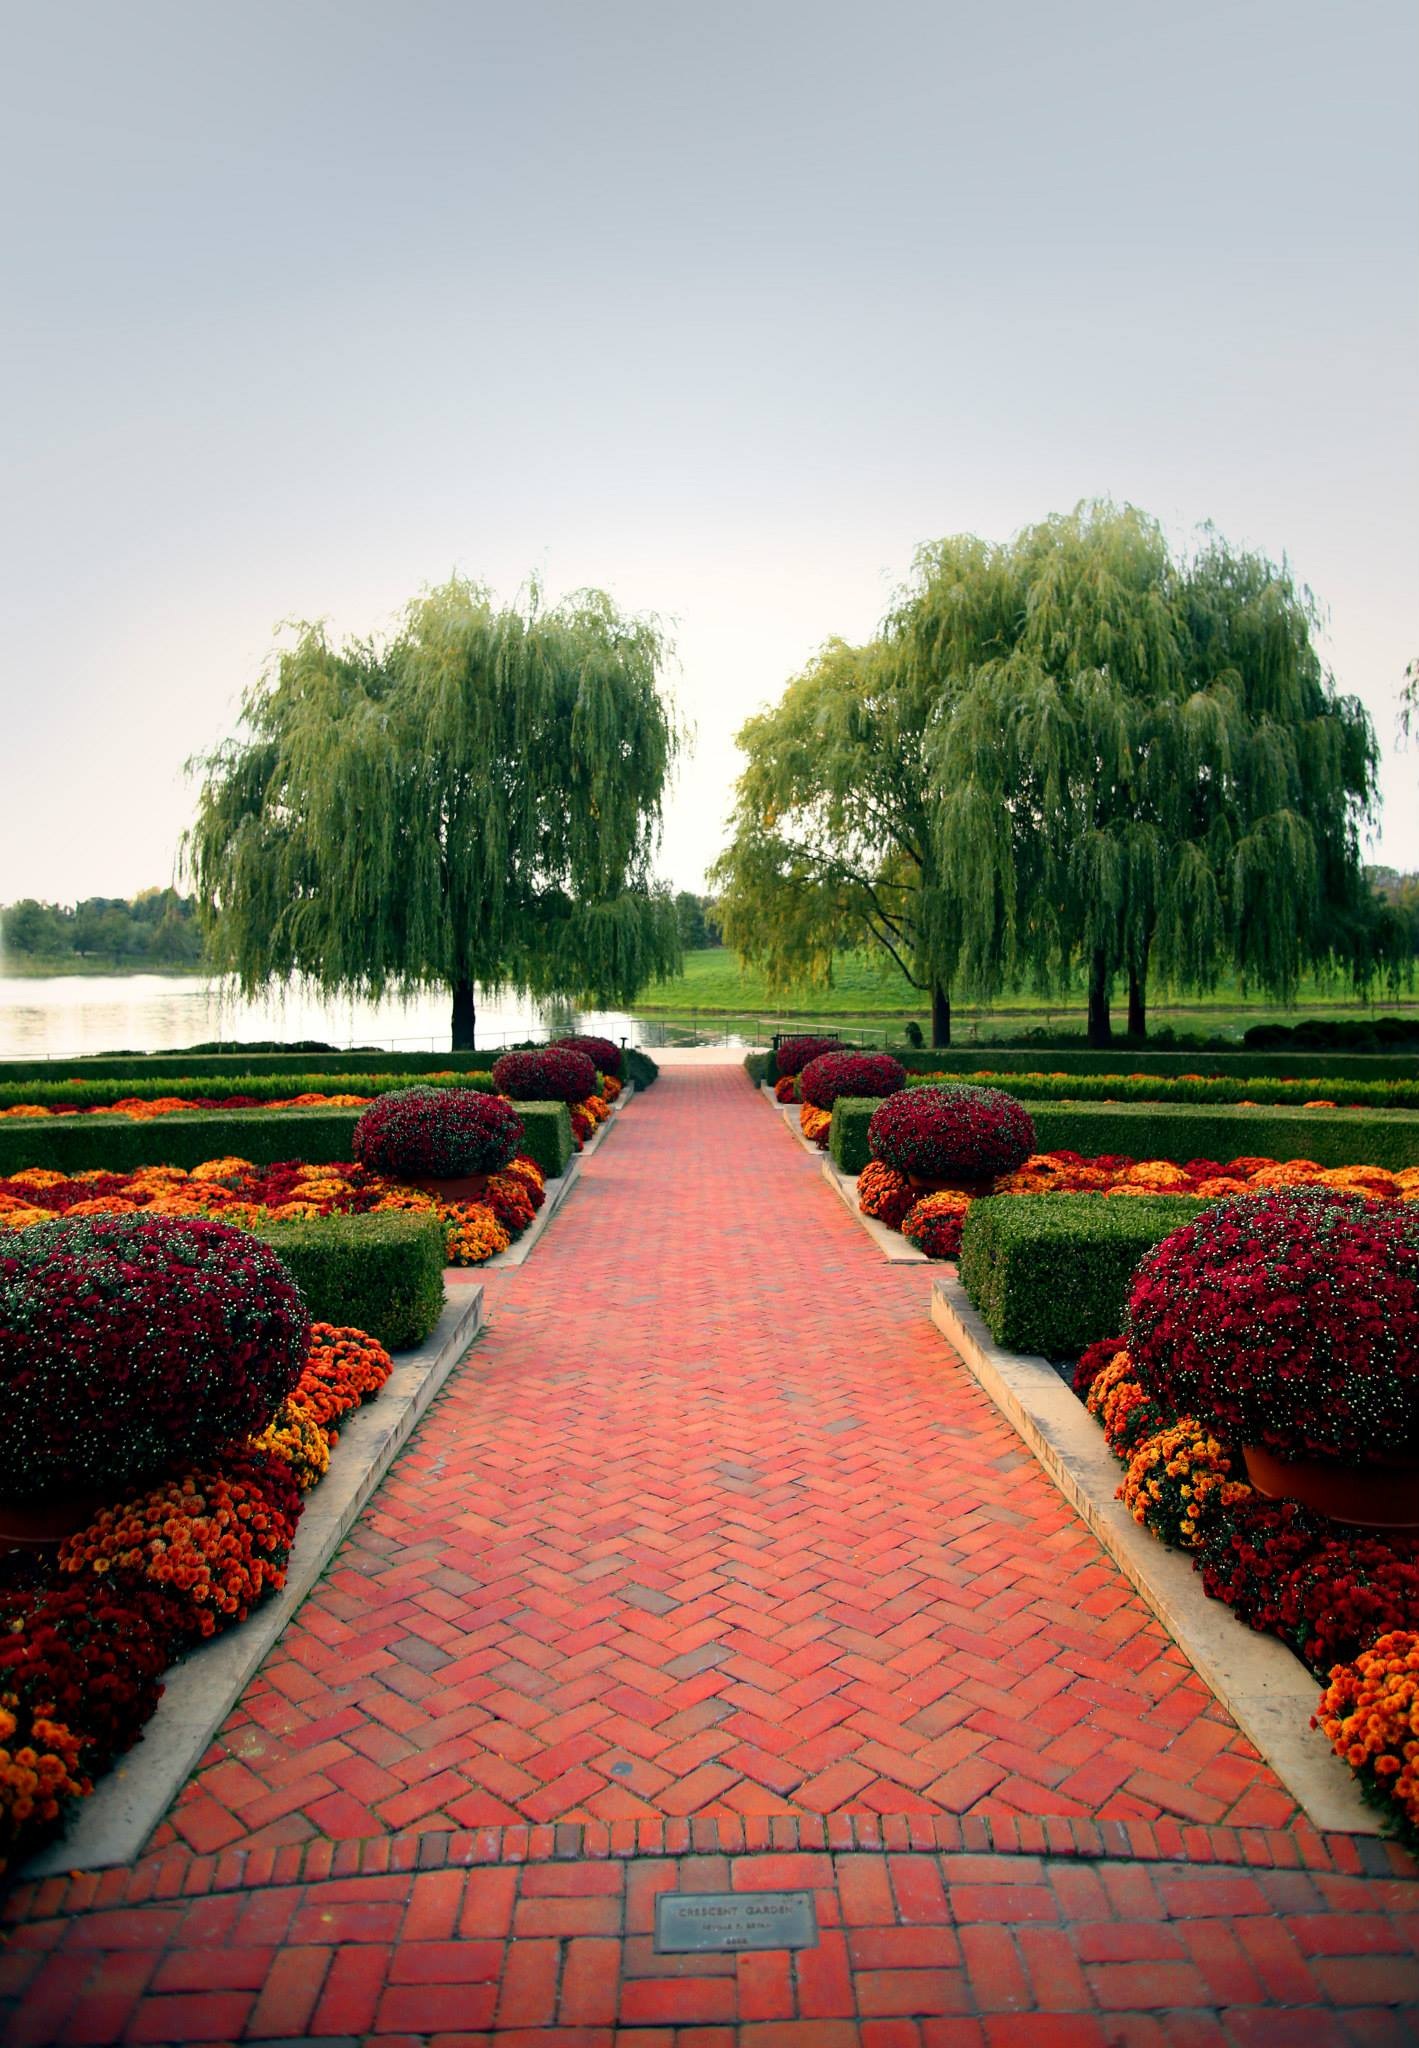
landscape, tree, nature, path, grass, outdoor, plant, lawn, sunlight, morning, leaf, flower, bloom, walkway, green, reflection, red, autumn, park, botany, garden, brick, season, gardening, bright, vertical, fall colors, rural area